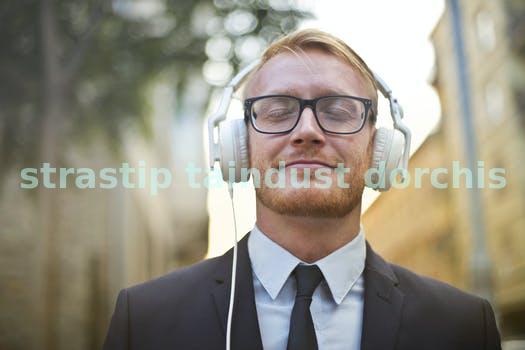
Label: Watermark